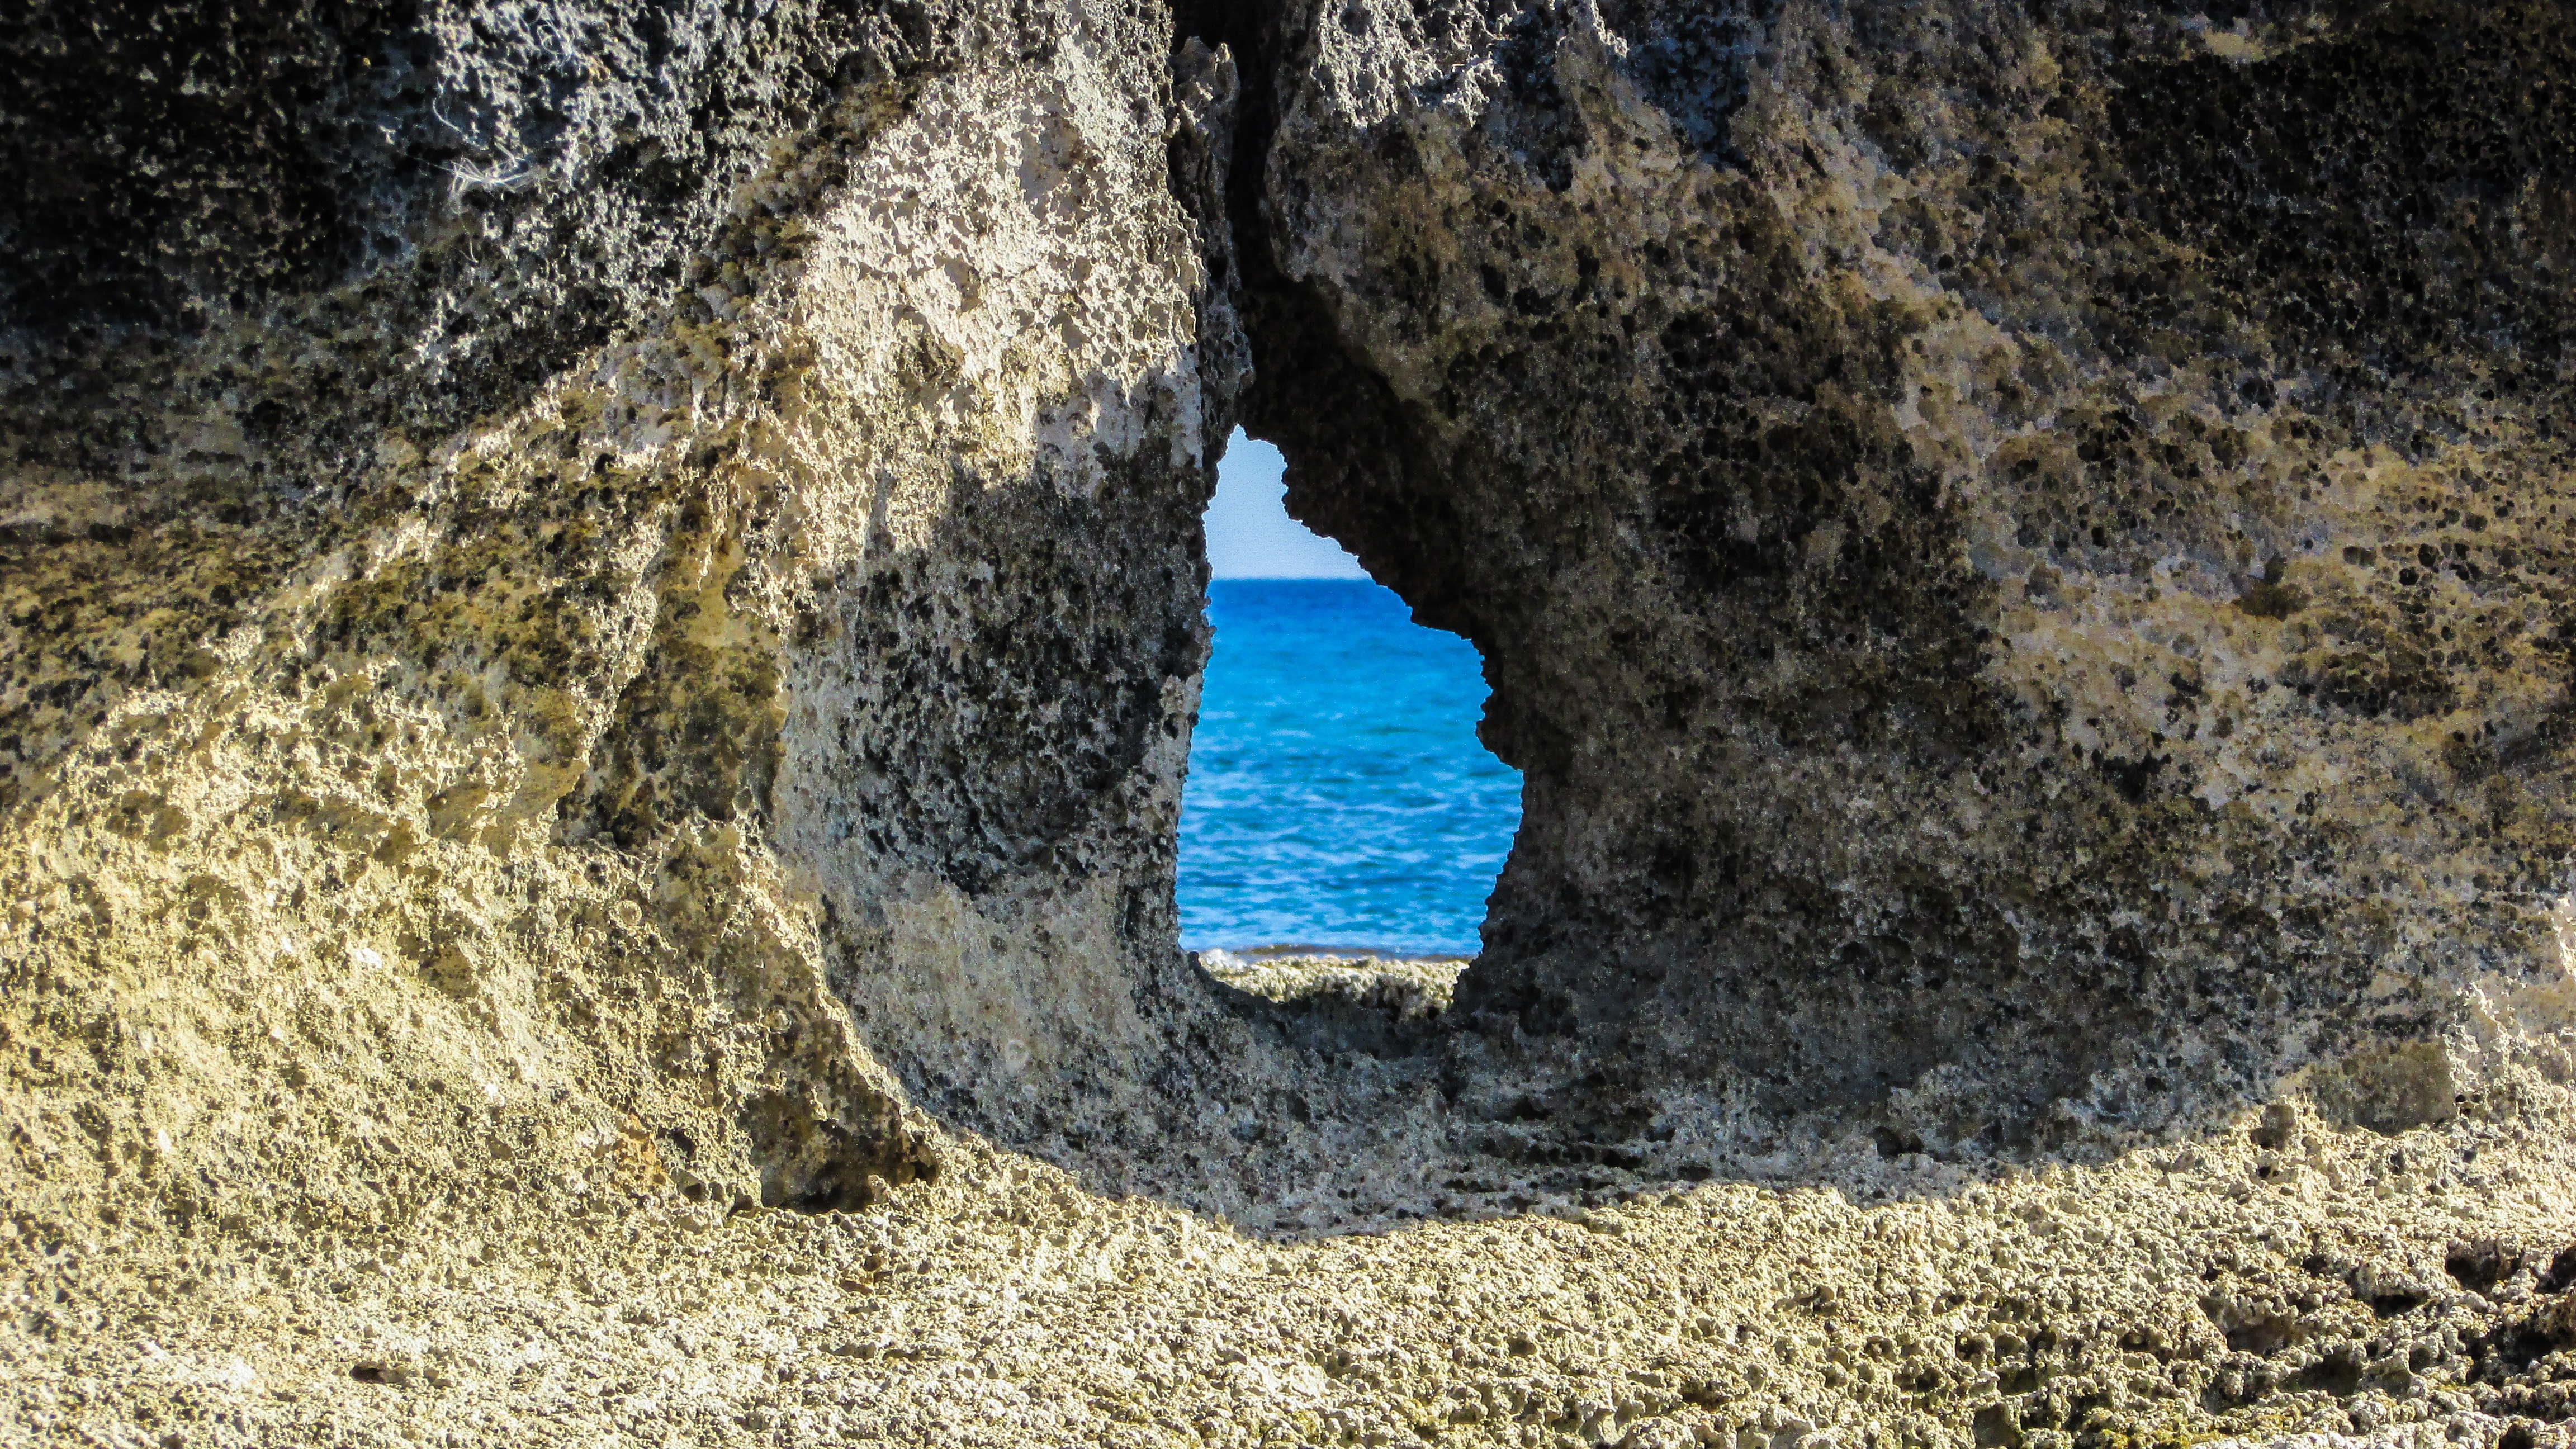
sea, nature, rock, window, formation, soil, blue, terrain, material, geology, cavo greko, cyprus